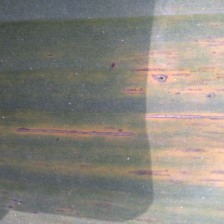
Label: sigatoka